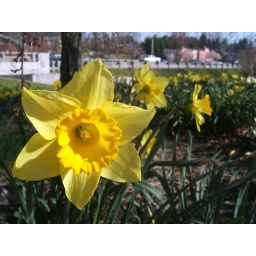
Lots of daffodils in the flower beds surrounding our office. Kind of a cool shot of 'em. Morgantown, Mon County, WV